Bogislaw von Bonin

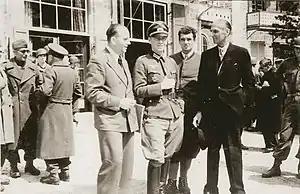
Colonel Bogislaw von Bonin is seen with fellow hostages shortly after their liberation by US forces in South Tyrol on 5 May 1945

In 1943, he was the chief of staff of the XIV Panzer Corps in Sicily and for a short time chief of staff of the LVI Panzer Corps of the 1st Hungarian Army in 1944. He attained the rank of colonel and became the chief of the Operational Branch of the Army General Staff ("Generalstab des Heeres").